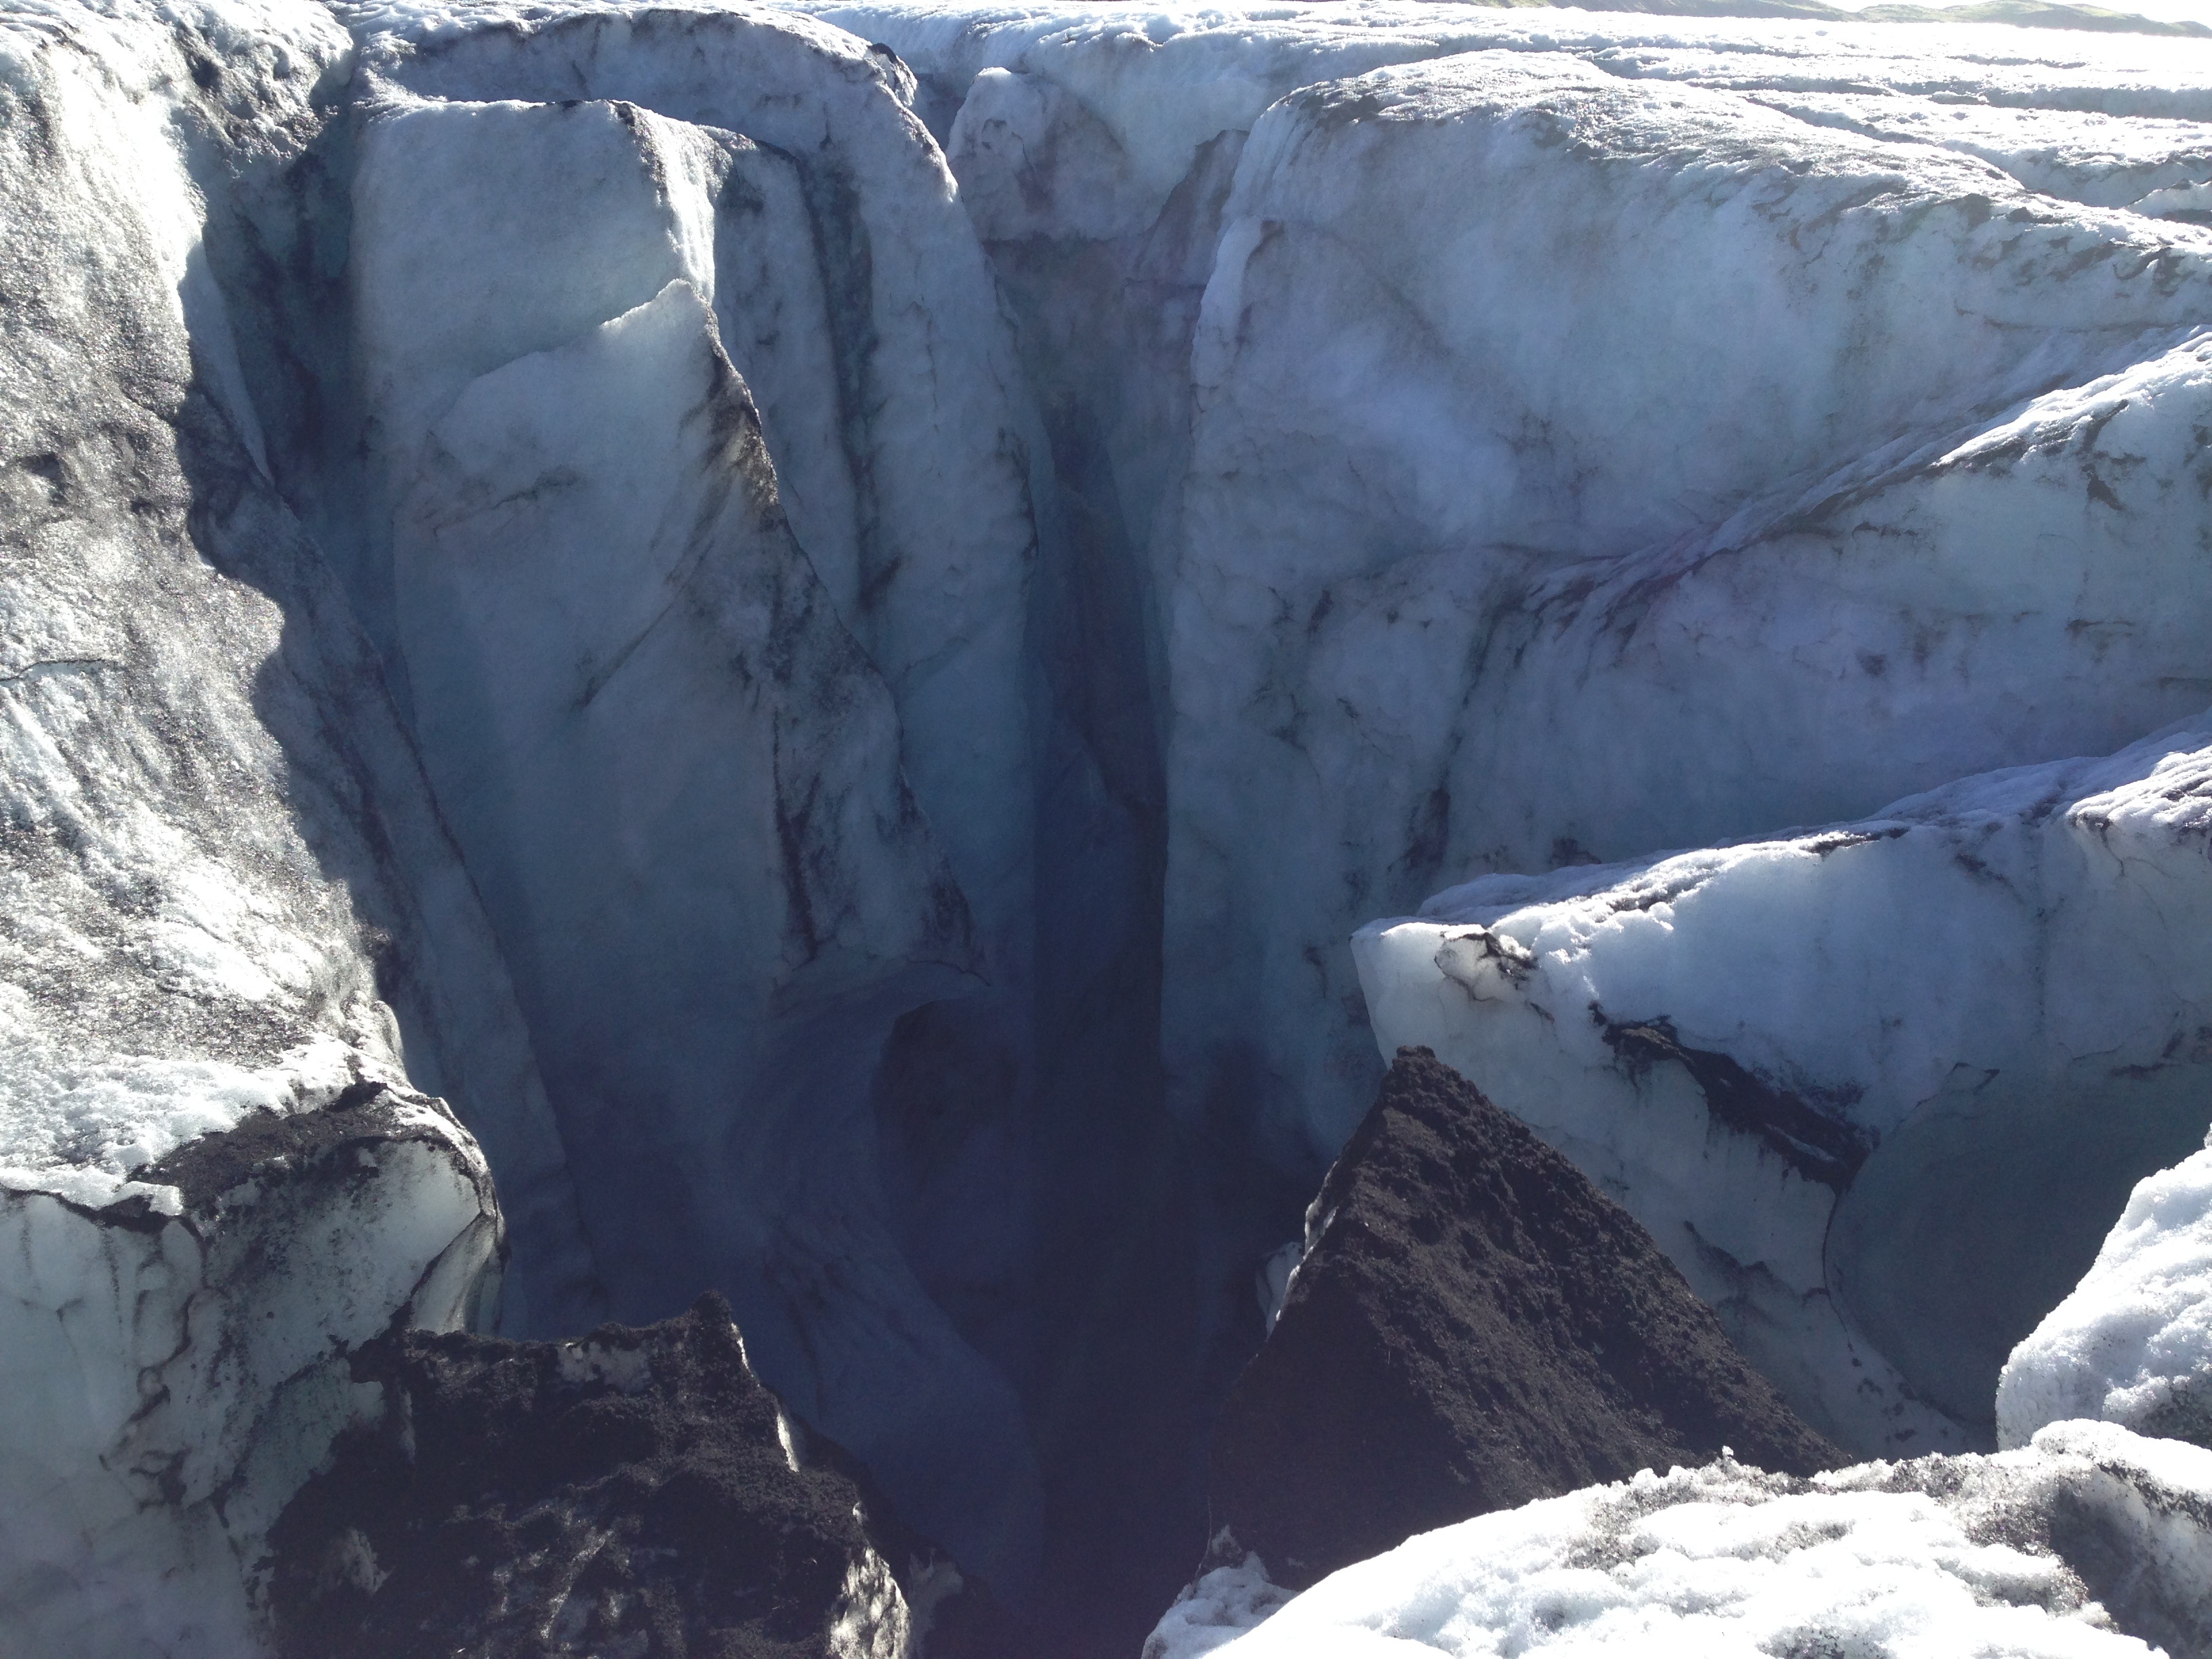
snow, mountain range, walk, ice, glacier, extreme sport, terrain, landform, hollow, geographical feature, glacial landform, geological phenomenon, ice cap